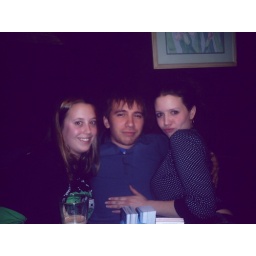
I met this group in a old persons bar playing cranium